WQXR-FM

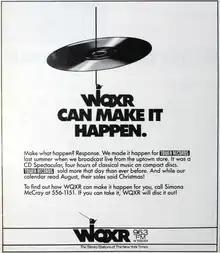
A 1986 advertisement for the station featuring a logo displaying both its FM and AM frequencies

WQXR was the first AM station in New York to experiment with broadcasting in stereo, beginning in 1952. During some of its live concerts, it used two microphones positioned six feet (two meters) apart. The microphone on the right led to its AM feed, and the one on the left to its FM feed, so a listener could position two radios with the same separation, one tuned to 1560 and the other to 96.3, and listen in stereo.